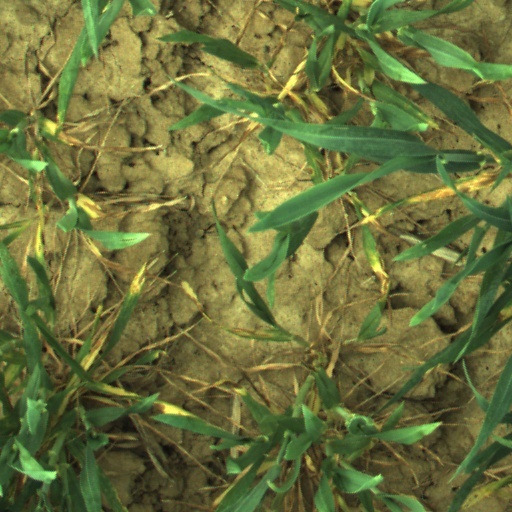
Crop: wheat